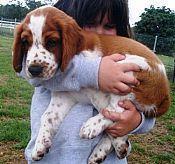
Welsh_springer_spaniel